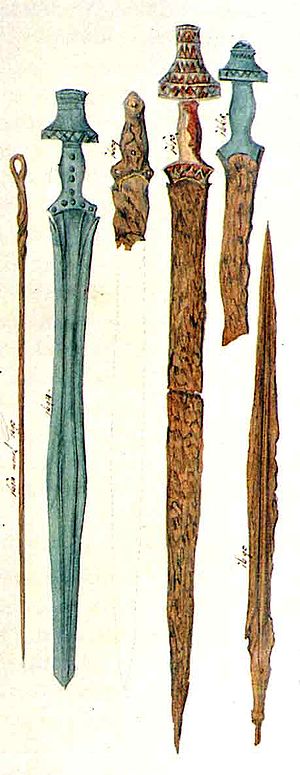
Hallstattkulturen
Akvarel af Johann G. Ramsauer (1795-1874).
Hallstattkulturen er en arkæologisk kultur i Centraleuropa ca. 800 - 450 f.Kr. i bronzealder og jernalder i det meste af Nord- og Nordøsteuropa. Kulturen er opkaldt efter sit typested, Hallstatt, en landsby ved en søbred i Salzkammergut i Østrig sydøst for Salzburg. En østlig kulturzone med Kroatien, Slovenien, det vestlige Ungarn, de østlige og sydlige dele af Østrig, Mähren og Slovakiet kan skilles fra en vestlig kulturzone med det nordlige Italien, Schweiz, det østlige Frankrig, det sydlige Tyskland og Bøhmen. Den vestlige zone tilskrives ofte kelterne.